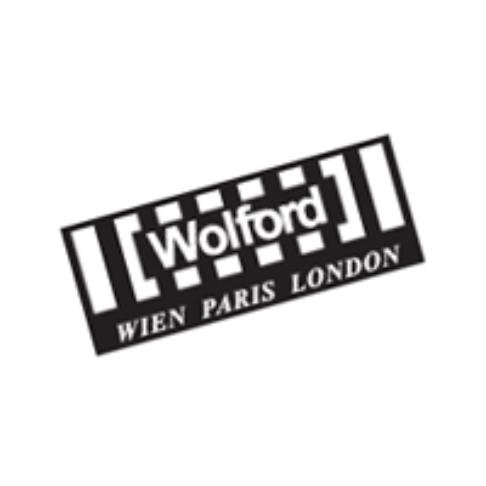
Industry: Clothes